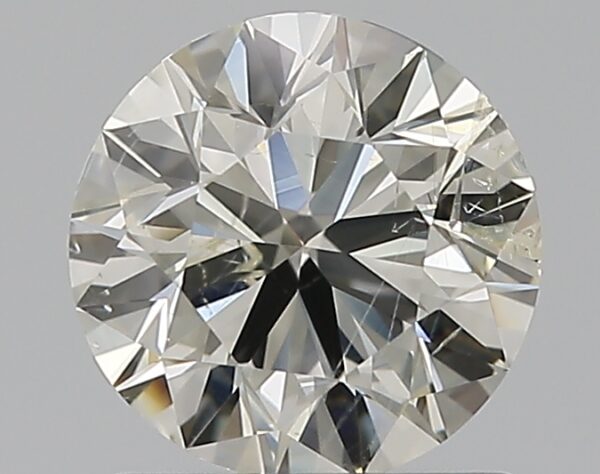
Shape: round
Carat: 1
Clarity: SI2
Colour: I
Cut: VG
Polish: EX
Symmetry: VG
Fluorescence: N
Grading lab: IGI
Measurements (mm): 6.38 x 6.33 x 3.94